California State Route 1

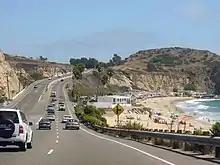
Southbound PCH in Crystal Cove State Park near Laguna Beach

At its southernmost end in Orange County, SR 1 terminates at I-5 in Capistrano Beach in Dana Point. It then travels west into the city center. After leaving Dana Point, Pacific Coast Highway (PCH) becomes simply "Coast Highway" while at the same time continuing northwest along the coast through Laguna Beach (where it meets the southern terminus of SR 133) and Crystal Cove State Park.